Maratha–Sikh clashes

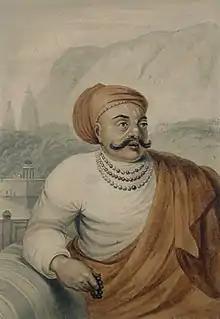
Portrait of Mahadaji Scindia

After years of anarchy in Delhi, the Mughal Emperor Shah Alam II tried to consolidate his position by naming Mahadji Scindia as Vakil-i-Mutlaq (regent) in November 1784. The nomination was done at Kanua, located close to Fatehpur Sikri, where Scindia demonstrated his loyalty by falling at the Emperor's feet, resting his head on Shah Alam's feet, and offering 101 gold mohurs. This symbolic act highlighted the formal restoration of Mughal authority, although in a nominal sense, for British observers noted that Scindia, while outwardly appearing to be a dutiful subordinate, actually exercised real power over the Emperor.